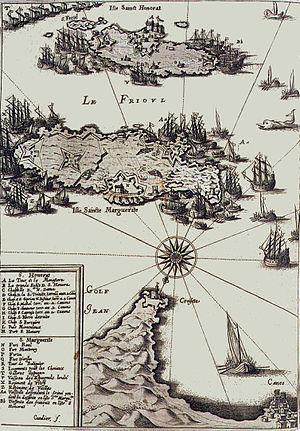
Siège des îles de Lérins, en 1637
La Croisette est un boulevard de Cannes.